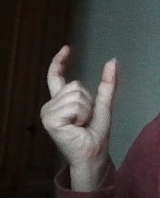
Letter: nun